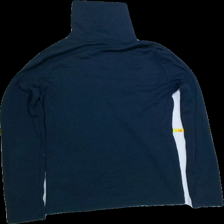
View: back
Type: Top
Category: Ladies
Brand: Not Applicable
Colors: Blue
Material: 100% Cott
Pattern: Plain
Cut: Regular, Collar
Size: S
Season: All
Trend: No trend
Stains: No
Price range: 50-100
Recommended usage: Reuse